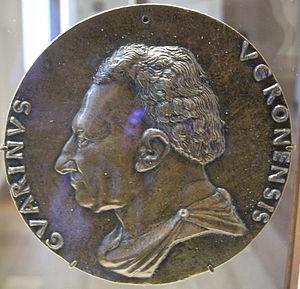
Le De situ orbis conservé à la bibliothèque d'Albi est un manuscrit enluminé de la Géographie de Strabon, d'origine italienne, daté de 1459.